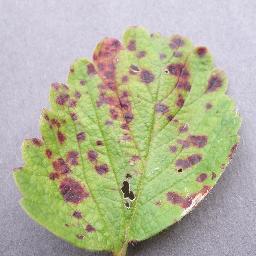
Label: Strawberry___Leaf_scorch